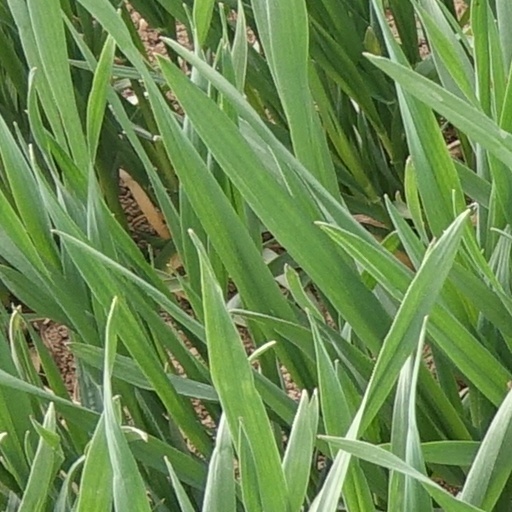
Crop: wheat